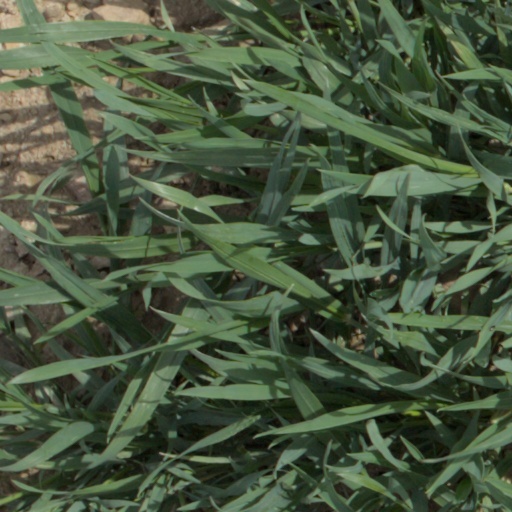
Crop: wheat